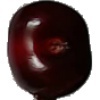
Label: cherry